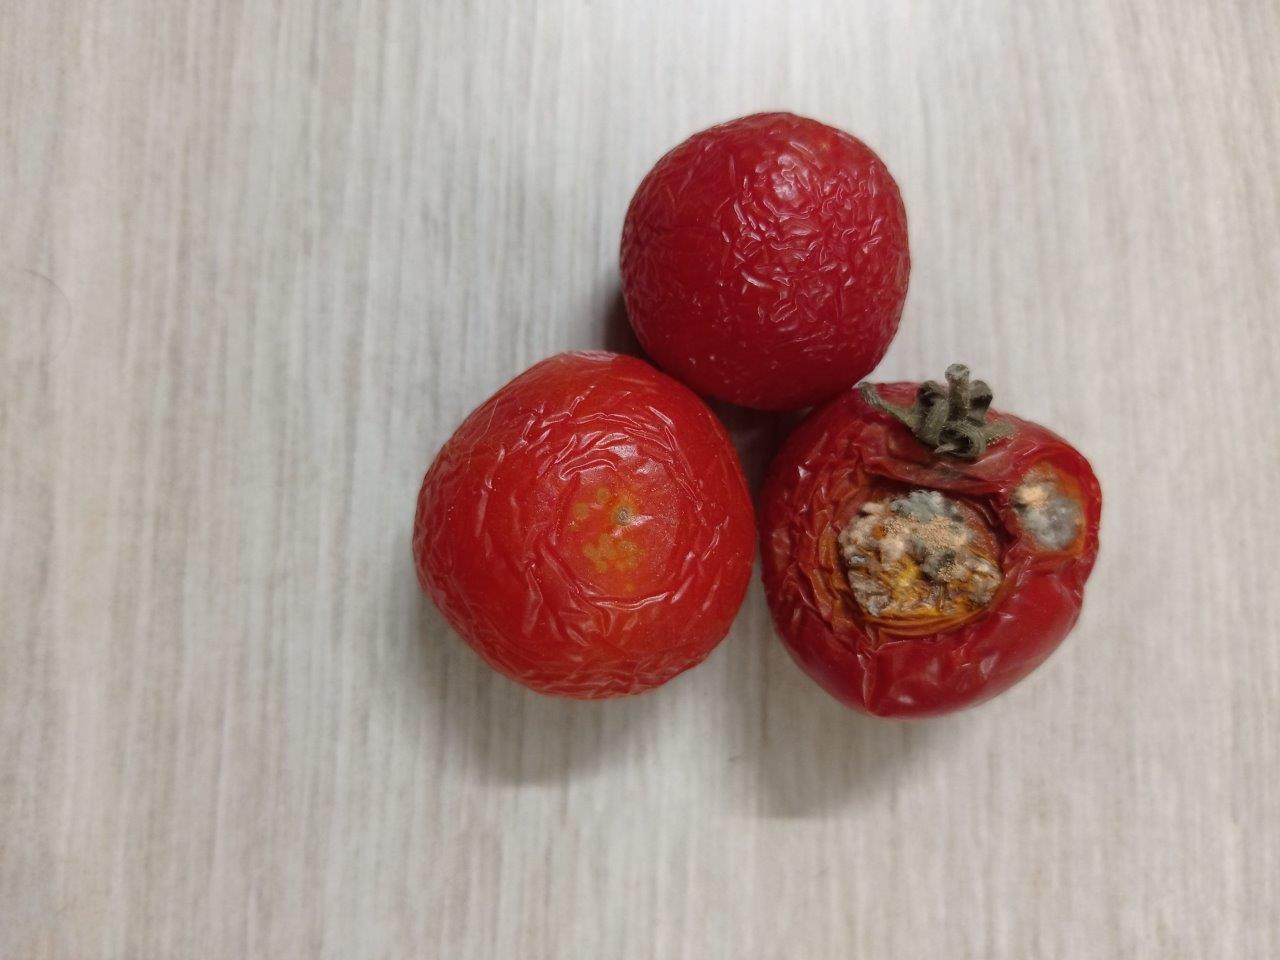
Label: Rotten